Prince of Wales Bridge

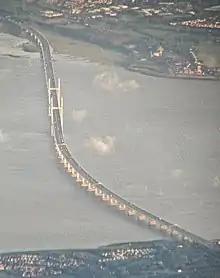
Aerial view of the crossing

A small diesel-powered monorail, the Rapid Access Train, runs underneath the full length of the crossing at a top speed of , and is used for safe access to ten stations, such as lifts inside the cable pylons, for bridge maintenance. It can carry up to four passengers plus two tonnes of equipment in its trailer, with an integral crane and safety features such as interlocks, emergency battery propulsion capable of returning to either end of the crossing, and a dead man's switch. During the 1990s and early 2000s, the Rapid Access Train was initially disused for a number of years due to rail faults, but has subsequently been returned to service. Travelling access gantries are also present underneath each segment of the crossing to allow for inspection and maintenance across the full width of the structure, with hydraulic lift platforms capable of reaching multiple levels.